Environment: real
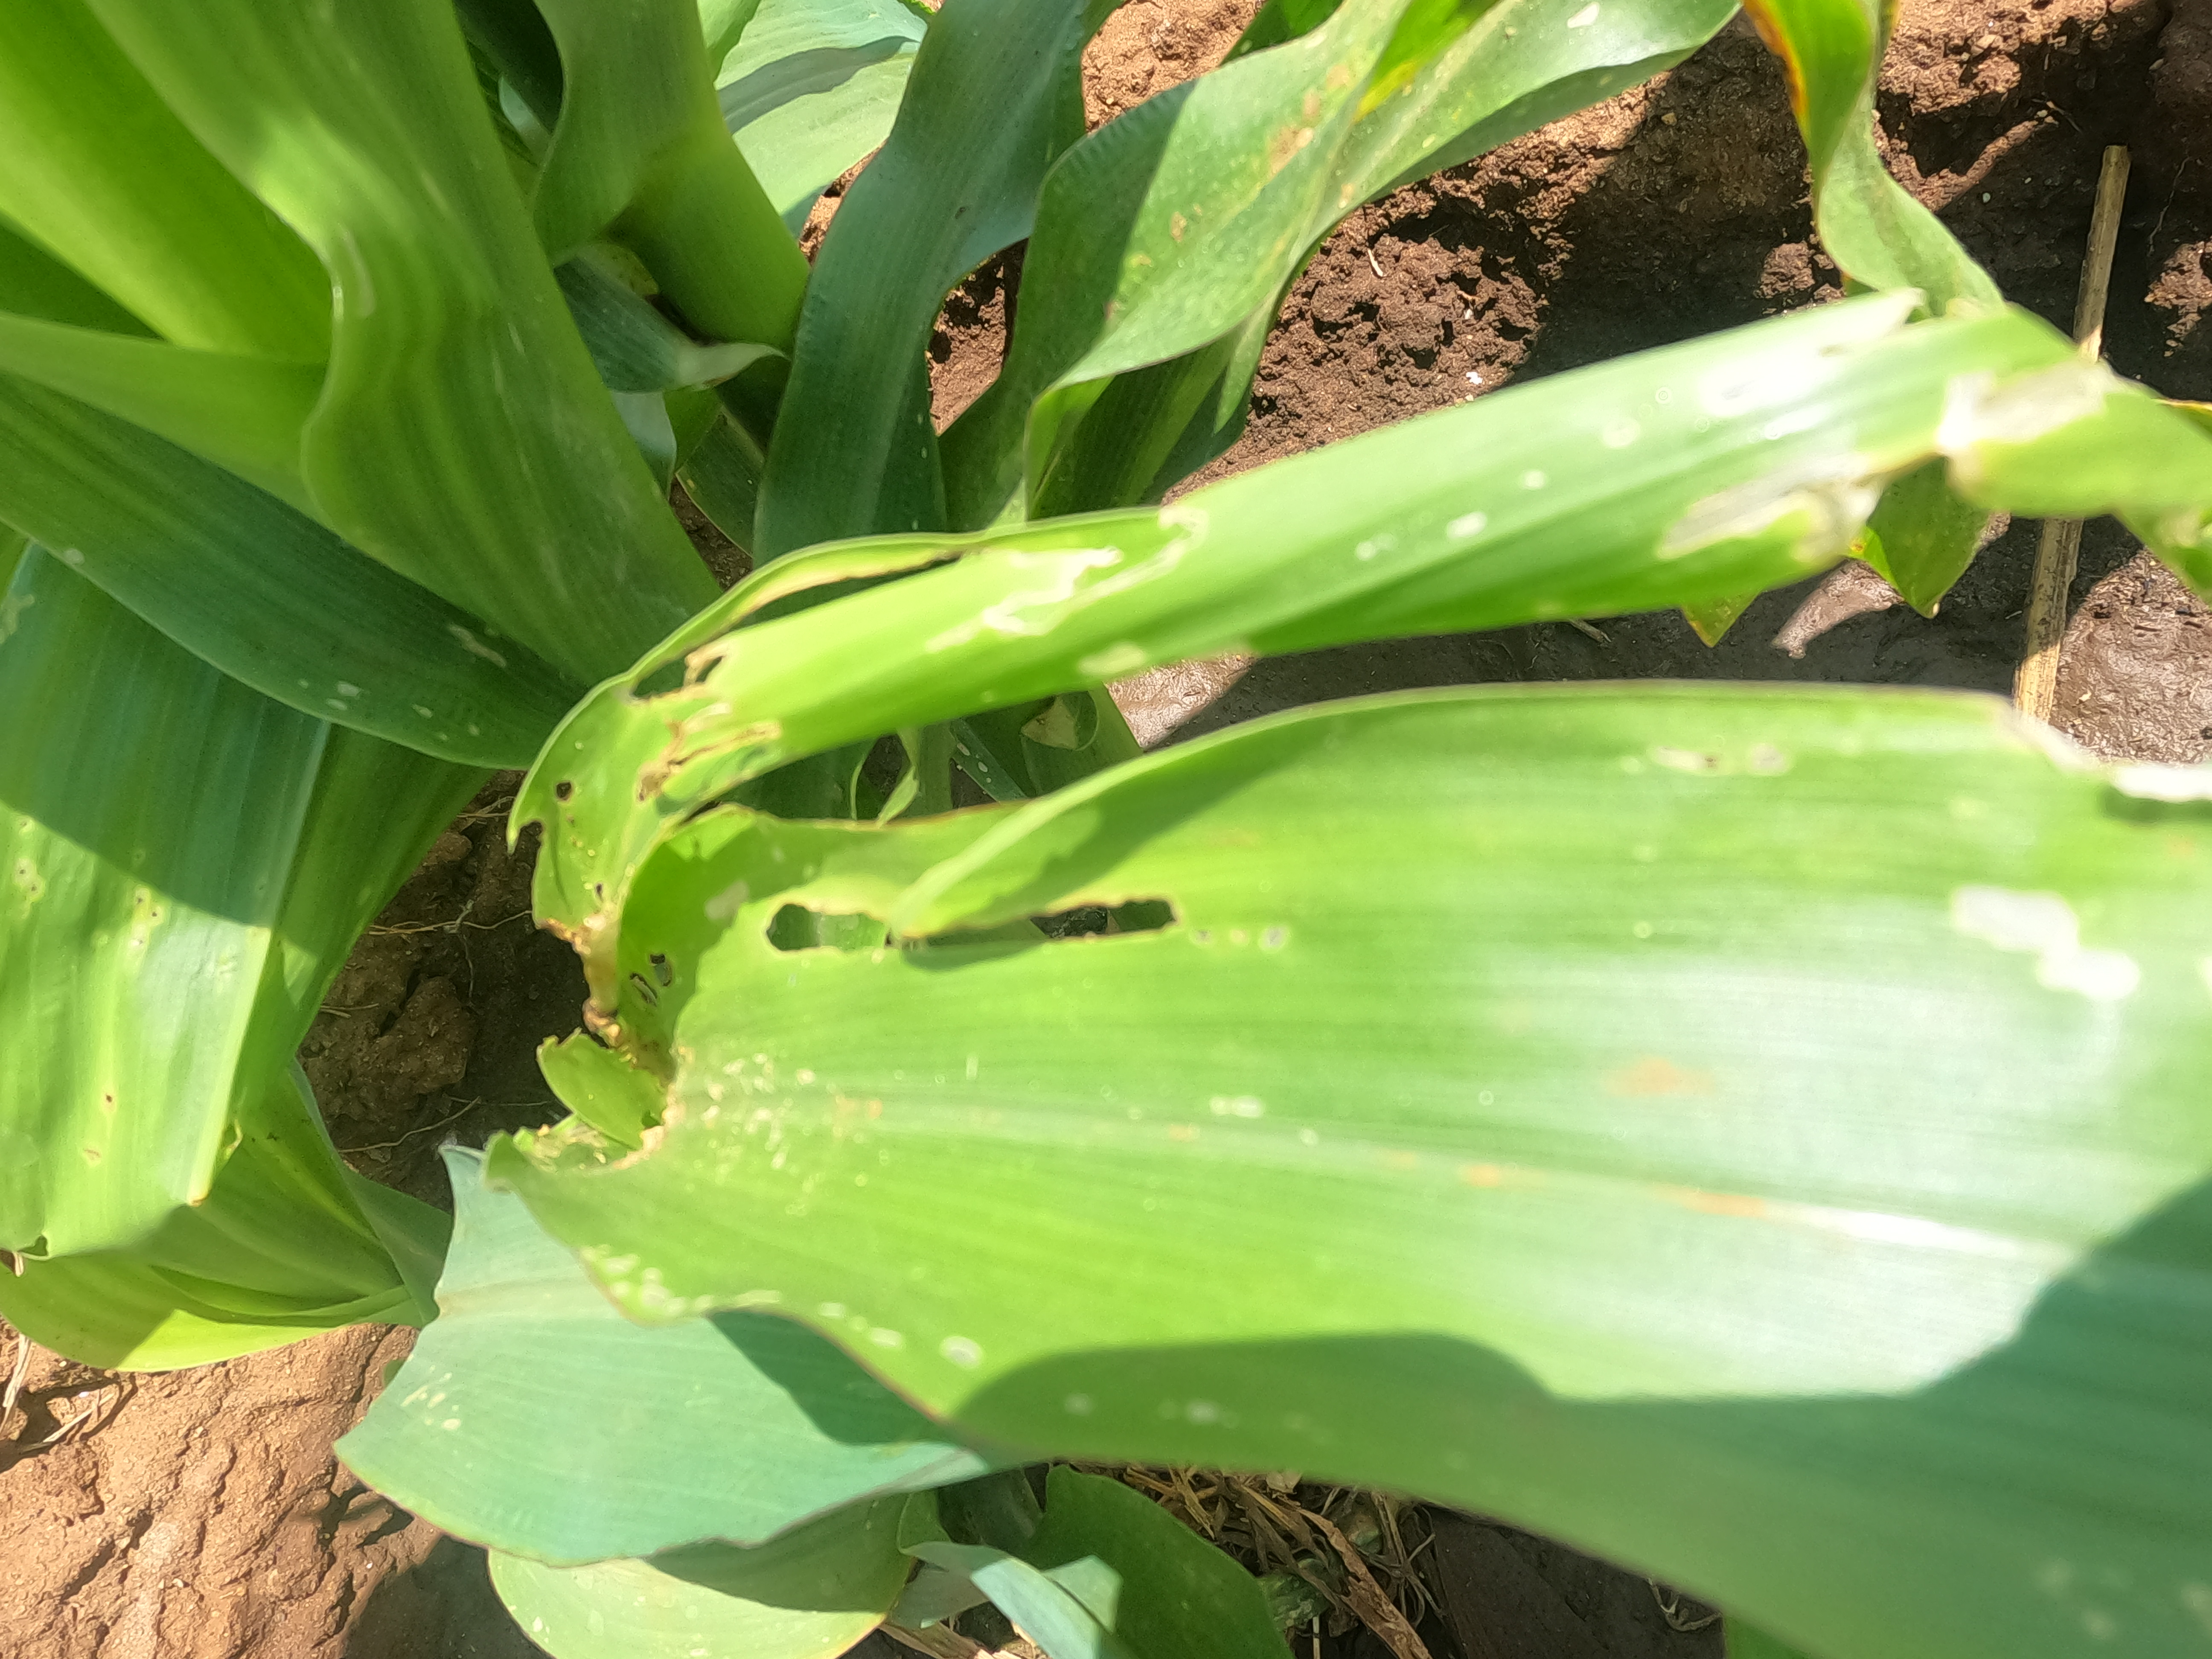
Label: fall_armyworm